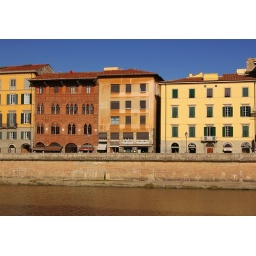
Buildings on the River Arno in Pisa. The old red building appears to be slanting. After all this is Pisa.